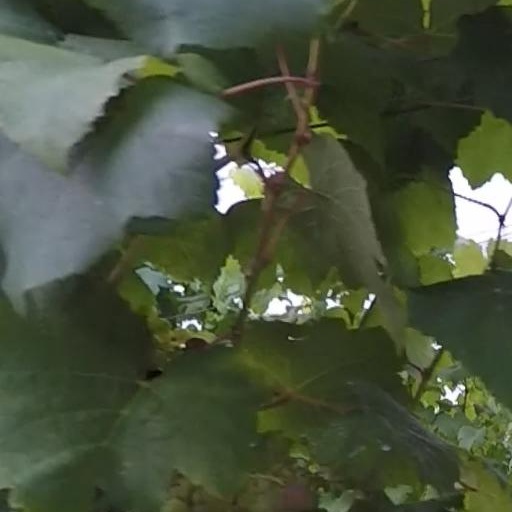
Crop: grape